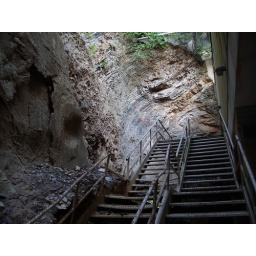
Some of the building was built directly over the rock or right into it.